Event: Ecuador Earthquake
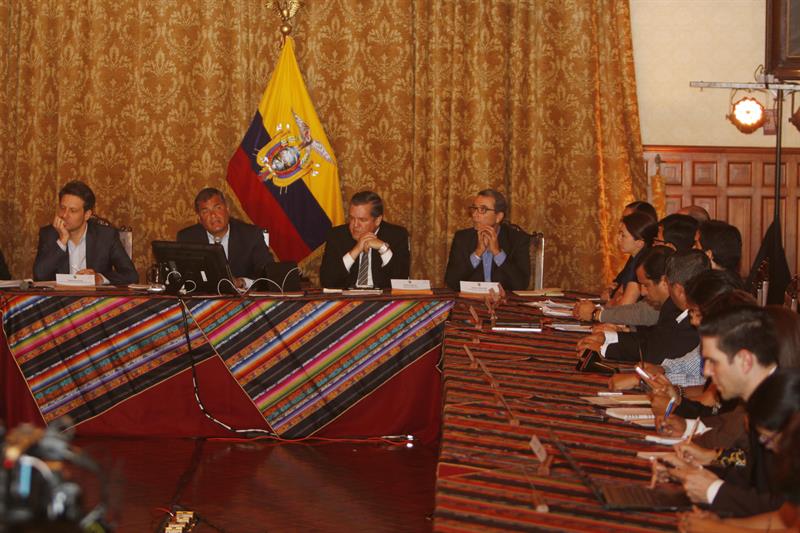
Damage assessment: no_damage